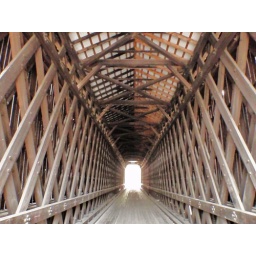
We have seen this bridge called the Chandler Bridge. It has a pier in the middle (a double span bridge).